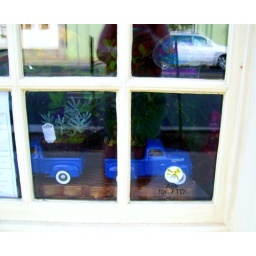
Toy trucks in a window of a business in Scottsville, VA. My reflection is in the window.